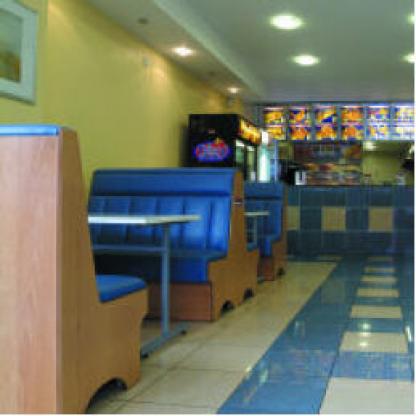
Scene: Indoor